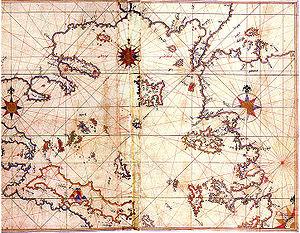
Éphèse est l'une des plus anciennes et plus importantes cités grecques d'Asie Mineure, la première de l'Ionie.
Le Kitab-ı Bahriye est l'un des plus célèbres livres de navigation antérieurs à l'époque moderne, dû à l'amiral turc ottoman Piri Reis, qui le rédigea entre 1511 et 1521.